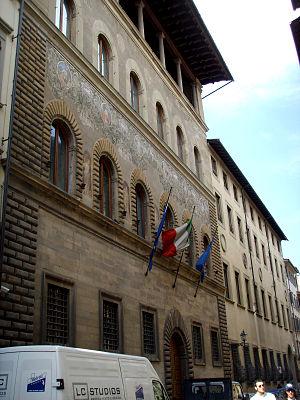
Le Palais Niccolini est un palais de la Renaissance situé à Florence.